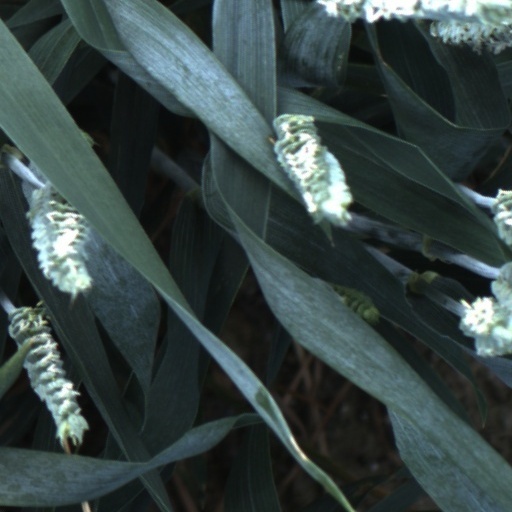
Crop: wheat